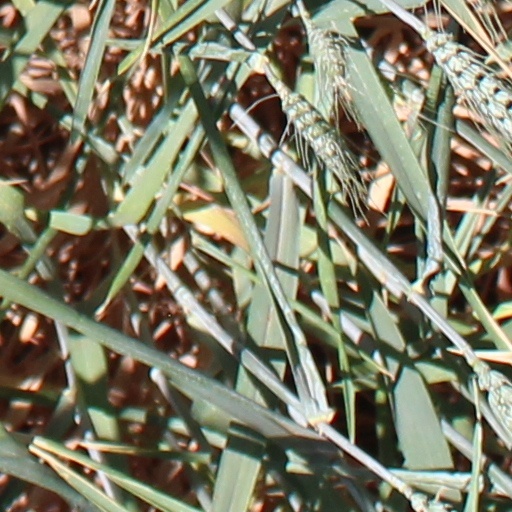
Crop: wheat